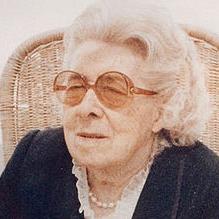
Age: 78